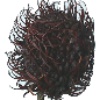
Label: Rambutan 1